Cristiana Chamorro Barrios

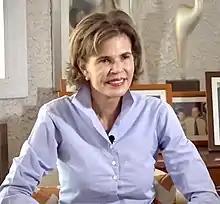
Chamorro in 2021

Cristiana Chamorro Barrios (born 25 February 1954) is a Nicaraguan journalist, nonprofit executive and political candidate. Vice-president of "La Prensa", she was an aspiring presidential candidate in the 2021 Nicaraguan general election until the government of Daniel Ortega disqualified her from running and ordered her arrest in early June 2021.